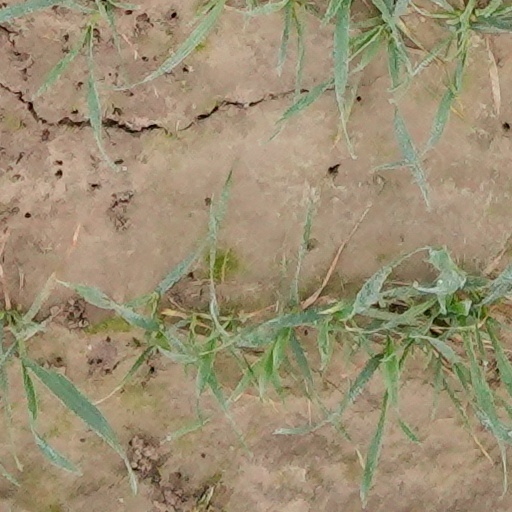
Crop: wheat